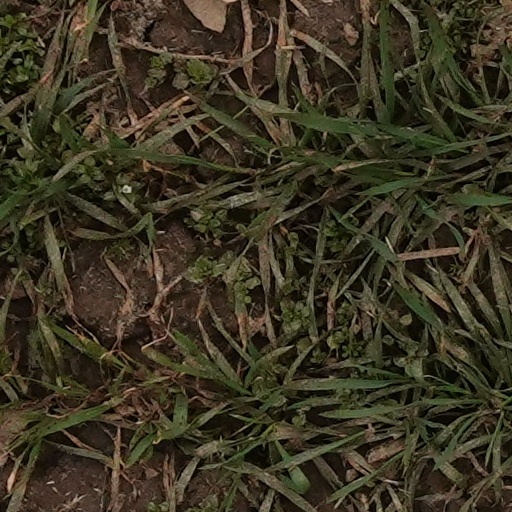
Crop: wheat